Lungotevere dei Vallati

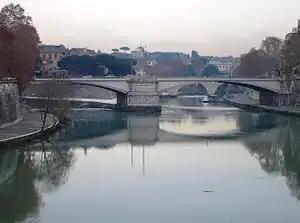
Ponte Garibaldi; to the left, the Lungotevere

Lungotevere dei Vallati is the part of the lungotevere connecting Piazza San Vincenzo Pallotti and Ponte Sisto to Via Arenula and Ponte Garibaldi in Rome, in the rione Regola.